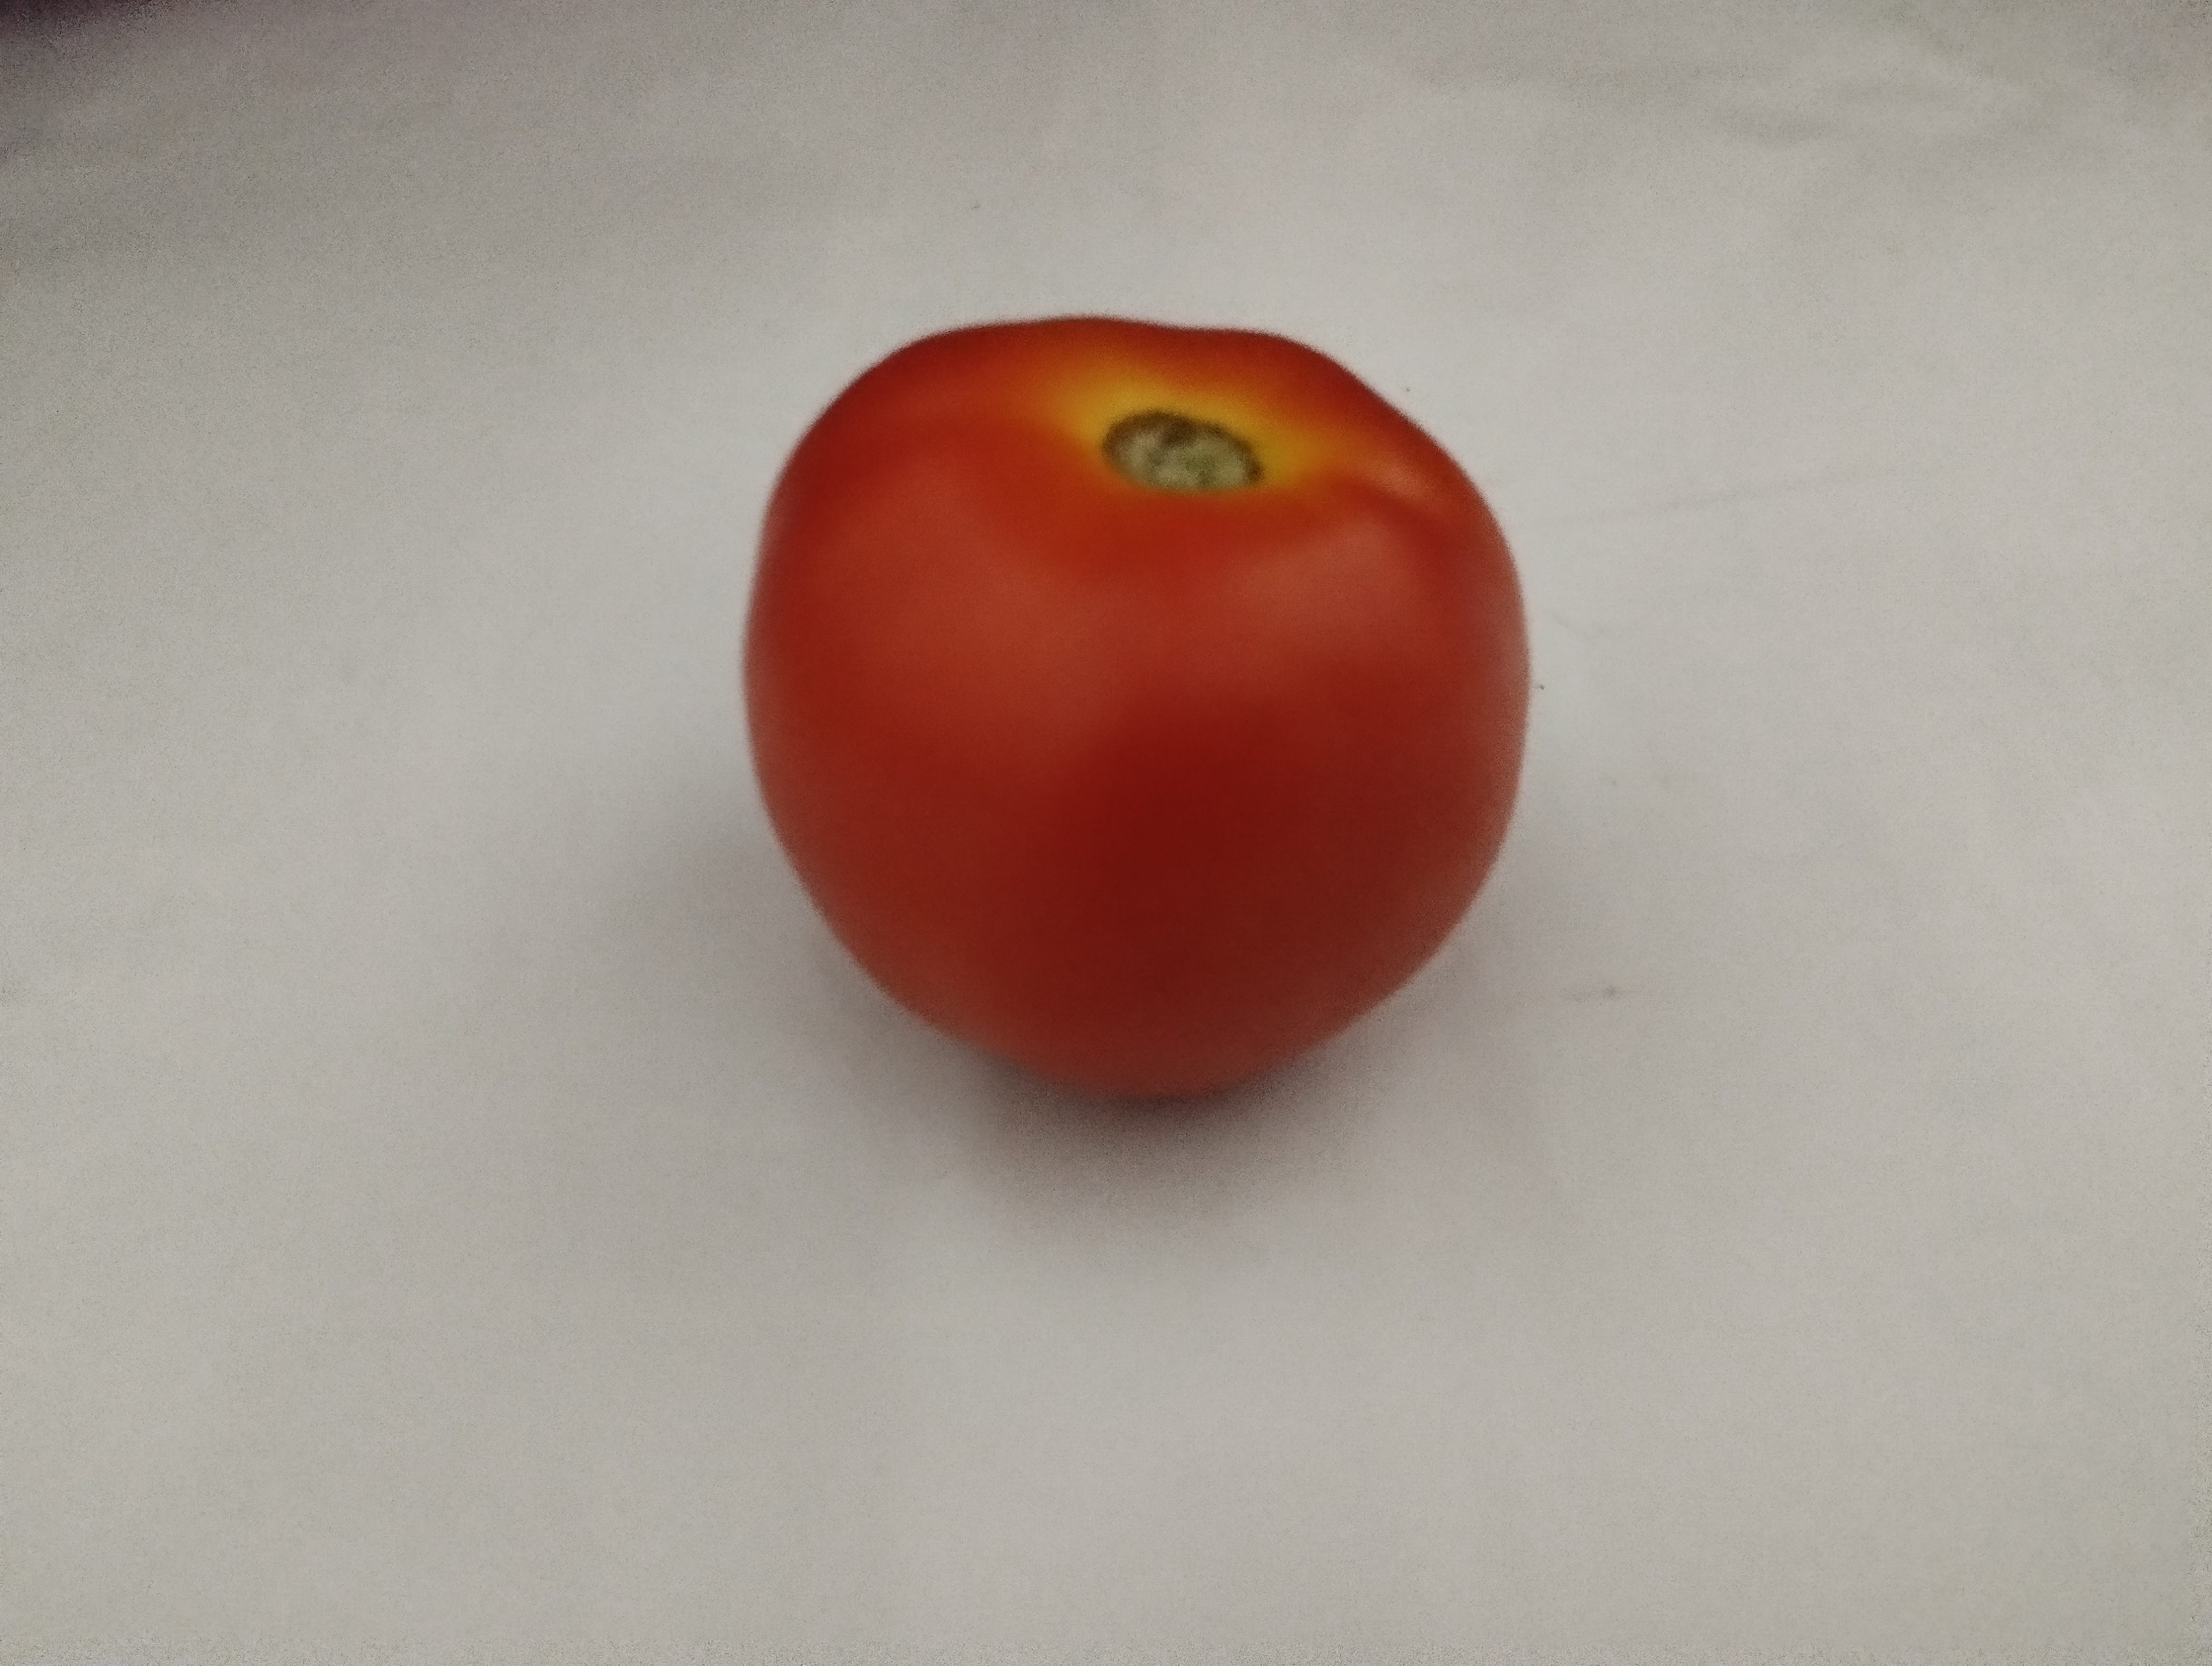
Label: Solanum Iycopersicum